Day of the Vow

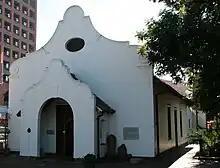
Church of the Vow, Pietermaritzburg

The official version of the event is that a public vow was taken - The Covenant Vow on Sunday, 09th.Dec.1838 - It was at this Wasbank laager where Pretorius, Landman and Cilliers formulated "The Vow" and recorded by Jan Gerritze Bantjes (pages 54–55 of his journal - location of Wasbank, S28° 18' 38.82 E30° 8' 38.55). The original Bantjes words from the journal read as follows;